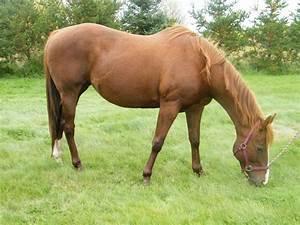
horse